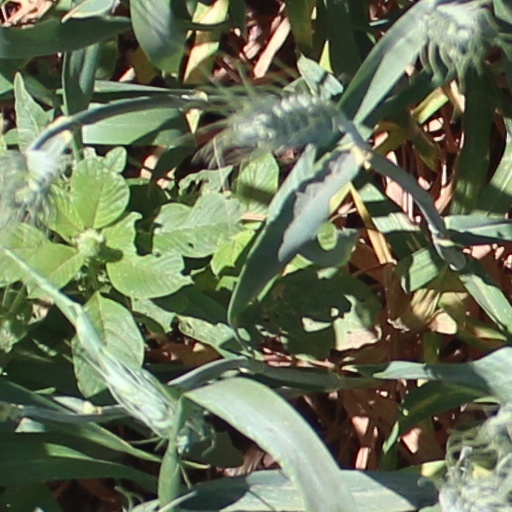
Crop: wheat